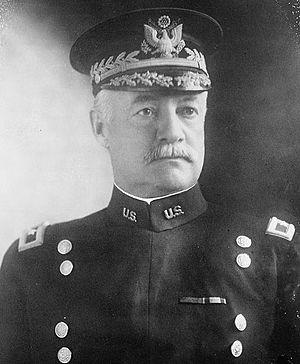
Hunter Liggett, né le 21 mars 1857 et décédé le 30 décembre 1935, est un général américain qui participe à la Première Guerre mondiale, il commande successivement la 41ᵉ division d'infanterie, puis le 1ᵉʳ corps d'armée et la 1ʳᵉ armée américaine. À la tête de ces unités, il participe aux combats lors de la Seconde bataille de la Marne, de la Bataille de Saint-Mihiel et au cours de l'offensive Meuse-Argonne. Il quitte le service actif en 1921 et s'éteint en 1935 à San Francisco.